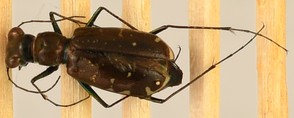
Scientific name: Cicindela punctulata
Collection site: Moab NEON (MOAB), plot MOAB_001